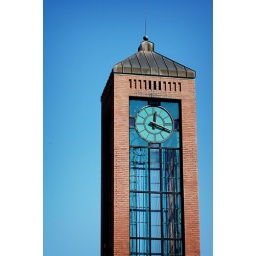
Yes, the sky was that blue in Salem, Oregon! :)